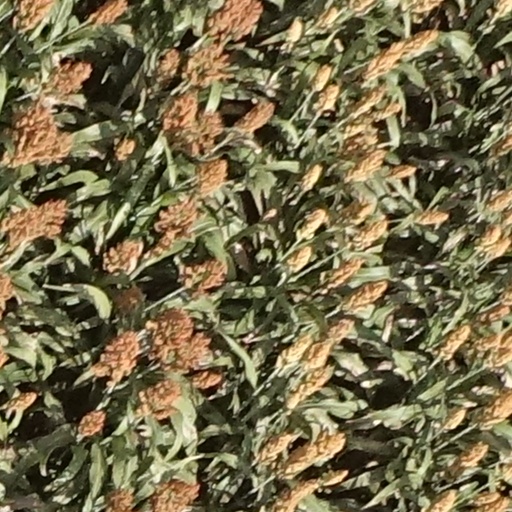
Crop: sorghum